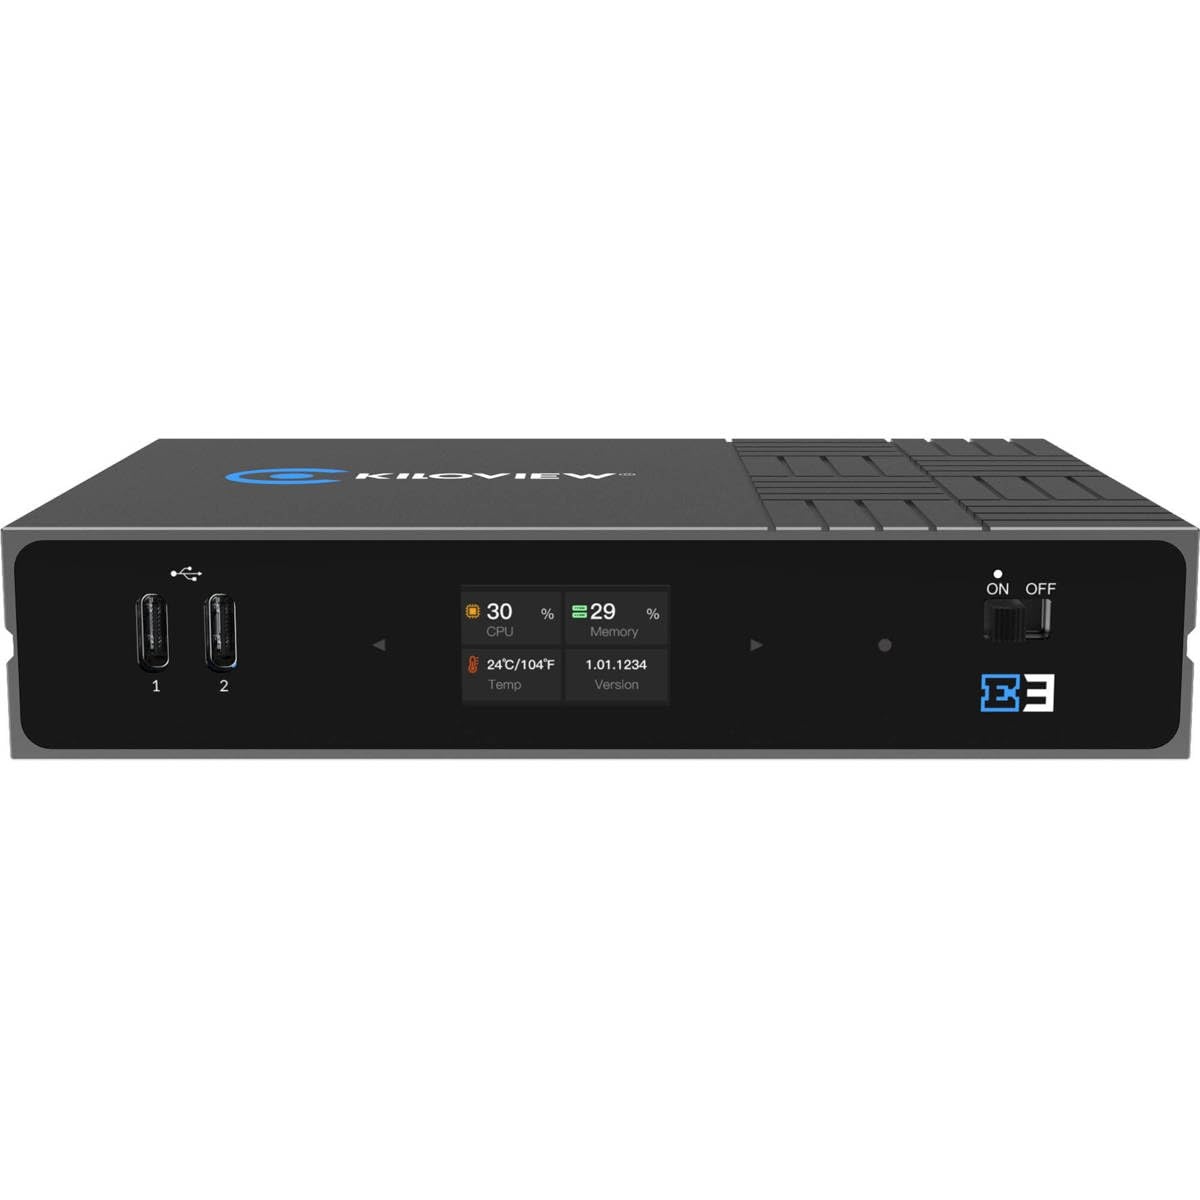
Kiloview E3 HDMI&SDI Dual Channel Video Encoder
Marca: Kiloview Color: Black Caracteristicas: Wired Encoder SDI & HDMI to H.265 Dual Channel Live Streaming Unión: Electrónica Fecha de lanzamiento: 12-01-2024 Número de modelo del producto: E3 Identificador de producto del fabricante: E3 Detalles: Descripción Kiloview 4K HDMI/SDI Dual-Channel Video Encoder (E3) Kiloview E3 is a new generation of video encoder which builds on the capabilities of our original encoder models with new features of video input and loop through with HDMI up to 4K P30 and 3G-SDI up to 1080 P60, encoding both HDMI and 3G-SDI video by H.265 and H.264 simultaneously1 or either of the sources or a mix video from the both video sources with multi-protocols including NDI HX3/NDI HX2/SRT/RTMP/RTSP/UDP/HLS for either live production, post production, remote transmission, live streaming or recording in different industries. With the up-to-date chipset and HEVC technology, it supports streaming to 16 destinations2 with adjustable bitrate up to 100Mbps simultaneously. Encoding Both Video Inputs of HDMI & 3G-SDI E3 allows encoding video sources from either port of 3G-SDI or HDMI, mixing both video sources into one output in PIP or PBP mode or even encoding video sources into up to 1080p60 from both ports of HDMI and 3G-SDI simultaneously for high-quality live streaming. Flexible Formats Selection For all IP-based video transmission processes, E3 supports the high efficiency video codec HEVC as well as H.264. With support of HEVC, E3 can maintain video image quality with lower bitrate, saving more than 50% of your bandwidth. Compatible with All Protocols For broad applications, E3 supports a complete range of streaming protocols including NDI HX3/NDI HX2/SRT/RTMP/RTMPS/HLS/TS over UDP/RTP*/RTSP/Onvif*. It can be used for live production with NDI|HX, remote production with SRT, live streaming with RTMP or HLS, or any transmission with all different protocols. *Coming soon with free future update. Powerful Streaming Capabilities The E3 input can be up to 4Kp30 from its HDMI port and up to 1080p60 from its 3G-SDI port. With its powerful output capabilities, E3 can go live to up to 16 different platforms simultaneously by outputting in both mainstream (up to 8 channels in 1080p) and substream* (up to 8 channels in 720p) with adjustable bitrate, max bitrate can be up to 100Mbps. *Coming soon with free future update. Pro-Level Video Processing* Other than powerful encoding performance, E3 can process rotate/crop and add custom overlays including images, texts or other OSD to the output video for advanced applications, it’s suitable for your webcast. *Coming soon with free future update. Powerful Audio Performance, Multi-Channel Audio Encoding Supported* E3 allows for encoding audio source through its 3.5mm Line input and SDI/HDMI embedded audio input. You can convert audio into multiple formats, including AAC, *MPEG-4, MPEG-3 , MPEG-2, Opus or G.711. *The feature of 8-channel embedded audio encoding of SDI inputs and 4-channel embedded audio encoding of HDMI inputs will be supported in the later stage. *Currently, only AAC and G.711 are supported. More formats will be supported later. E3 supports 8-channel embedded audio encoding of SDI inputs and 4-channel embedded audio encoding of HDMI inputs. Along with more functions including audio de-embedding, channel selection, alternate channel and audio output mapping, E3 is ideal for high efficient program production. Reliable Recording and Streaming All inputs of E3 can be recorded in .MOV/.MP4 through 3 USB ports or NAS storage. It supports streaming and recording simultaneously for post-production and further application. In the Box 1× 4K HDMI/SDI Dual-Channel Video Encoder (E3) 1× Power Supply 1× Cold Shoe 1× Quick Start Guide EAN: 6970631320317 Dimensiones del paquete: 7.5 x 6.2 x 3.3 inches
Brand: Kiloview
Category: Electronics > Video > Video Accessories > Television Parts & Accessories > TV Converter Boxes